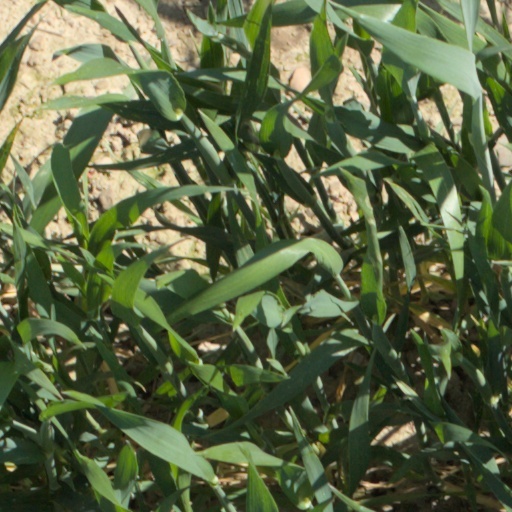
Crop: wheat